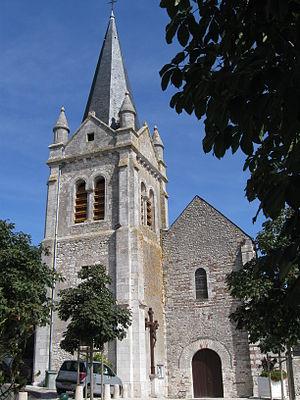
Église Saint-Mesmin, La Chapelle-Saint-Mesmin, Loiret, France
La Chapelle-Saint-Mesmin est une commune française située dans le département du Loiret en région Centre-Val de Loire.
La liste des monuments historiques du Loiret recense les monuments historiques situés dans le département français du Loiret.
L’église Saint-Mesmin est une église catholique française située à La Chapelle-Saint-Mesmin dans le département du Loiret en région Centre-Val de Loire.